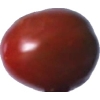
Label: tomato_cherry_maroon